Søren Anton Wilhelm Sørenssen

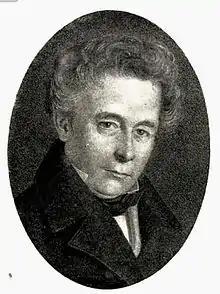
Søren Anton Wilhelm Sørenssen

Søren Anton Wilhelm Sørenssen (22 August 1793 – 28 June 1853) was a Norwegian jurist and politician.